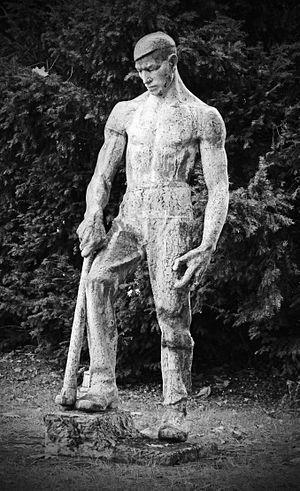
Joseph Enseling est un sculpteur allemand né le 28 novembre 1886 à Coesfeld et mort le 16 juillet 1957 à Düsseldorf.